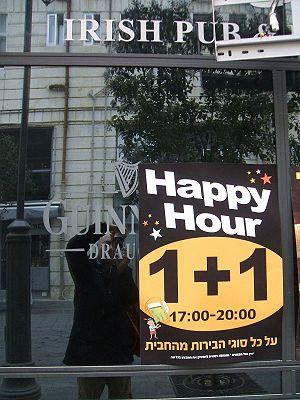
L’happy hour, emprunt à l'anglais américain signifiant littéralement « heure de griserie », parfois traduit par la bonne heure, l'heure de l'apéritif, le cinq à sept, est une période d'une ou de plusieurs heures au cours de laquelle un débit de boisson propose des boissons, en particulier alcoolisées, à des tarifs plus avantageux que d'ordinaire. La tarification de l'happy hour s'applique au moment où l'on commande une boisson, et non au moment de la payer.